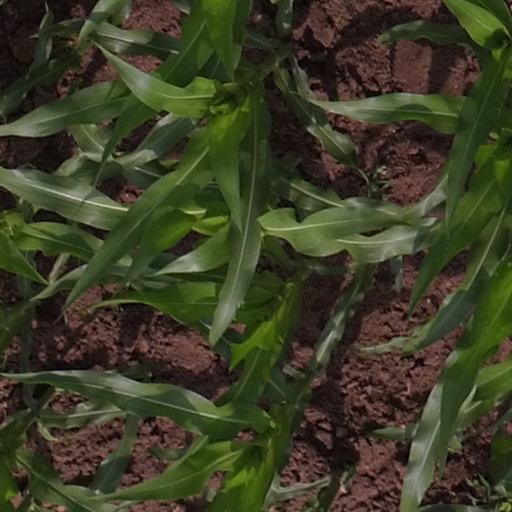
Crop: maize; corn